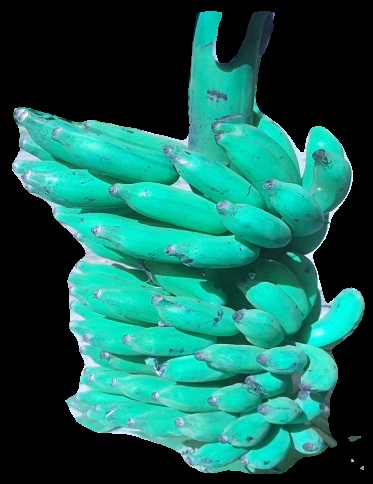
Variety: elakki-bale
Grade: grade3